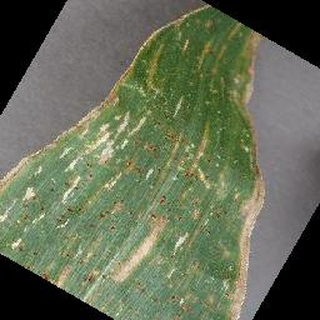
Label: corn_cercospora_leaf_spot